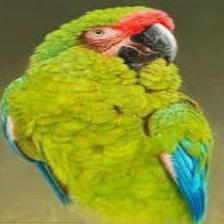
Species: MILITARY MACAW
Scientific name: ARA MILITARIS
ImageNet parent category: macaw